World Youth Day

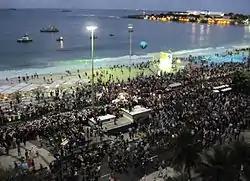
Pope Francis arrives at Copacabana, 26 July 2013

Since 2002, World Youth Day has been held every three years. After the 2011 event the next World Youth Day was scheduled a year earlier than usual, in 2013 in Rio de Janeiro, Brazil, in order to avoid any conflict with the 2014 FIFA World Cup being held in 12 host cities throughout Brazil and the 2016 Summer Olympics being held in Rio de Janeiro. More than 3 Million catholic youth had gathered for the event from across the world.